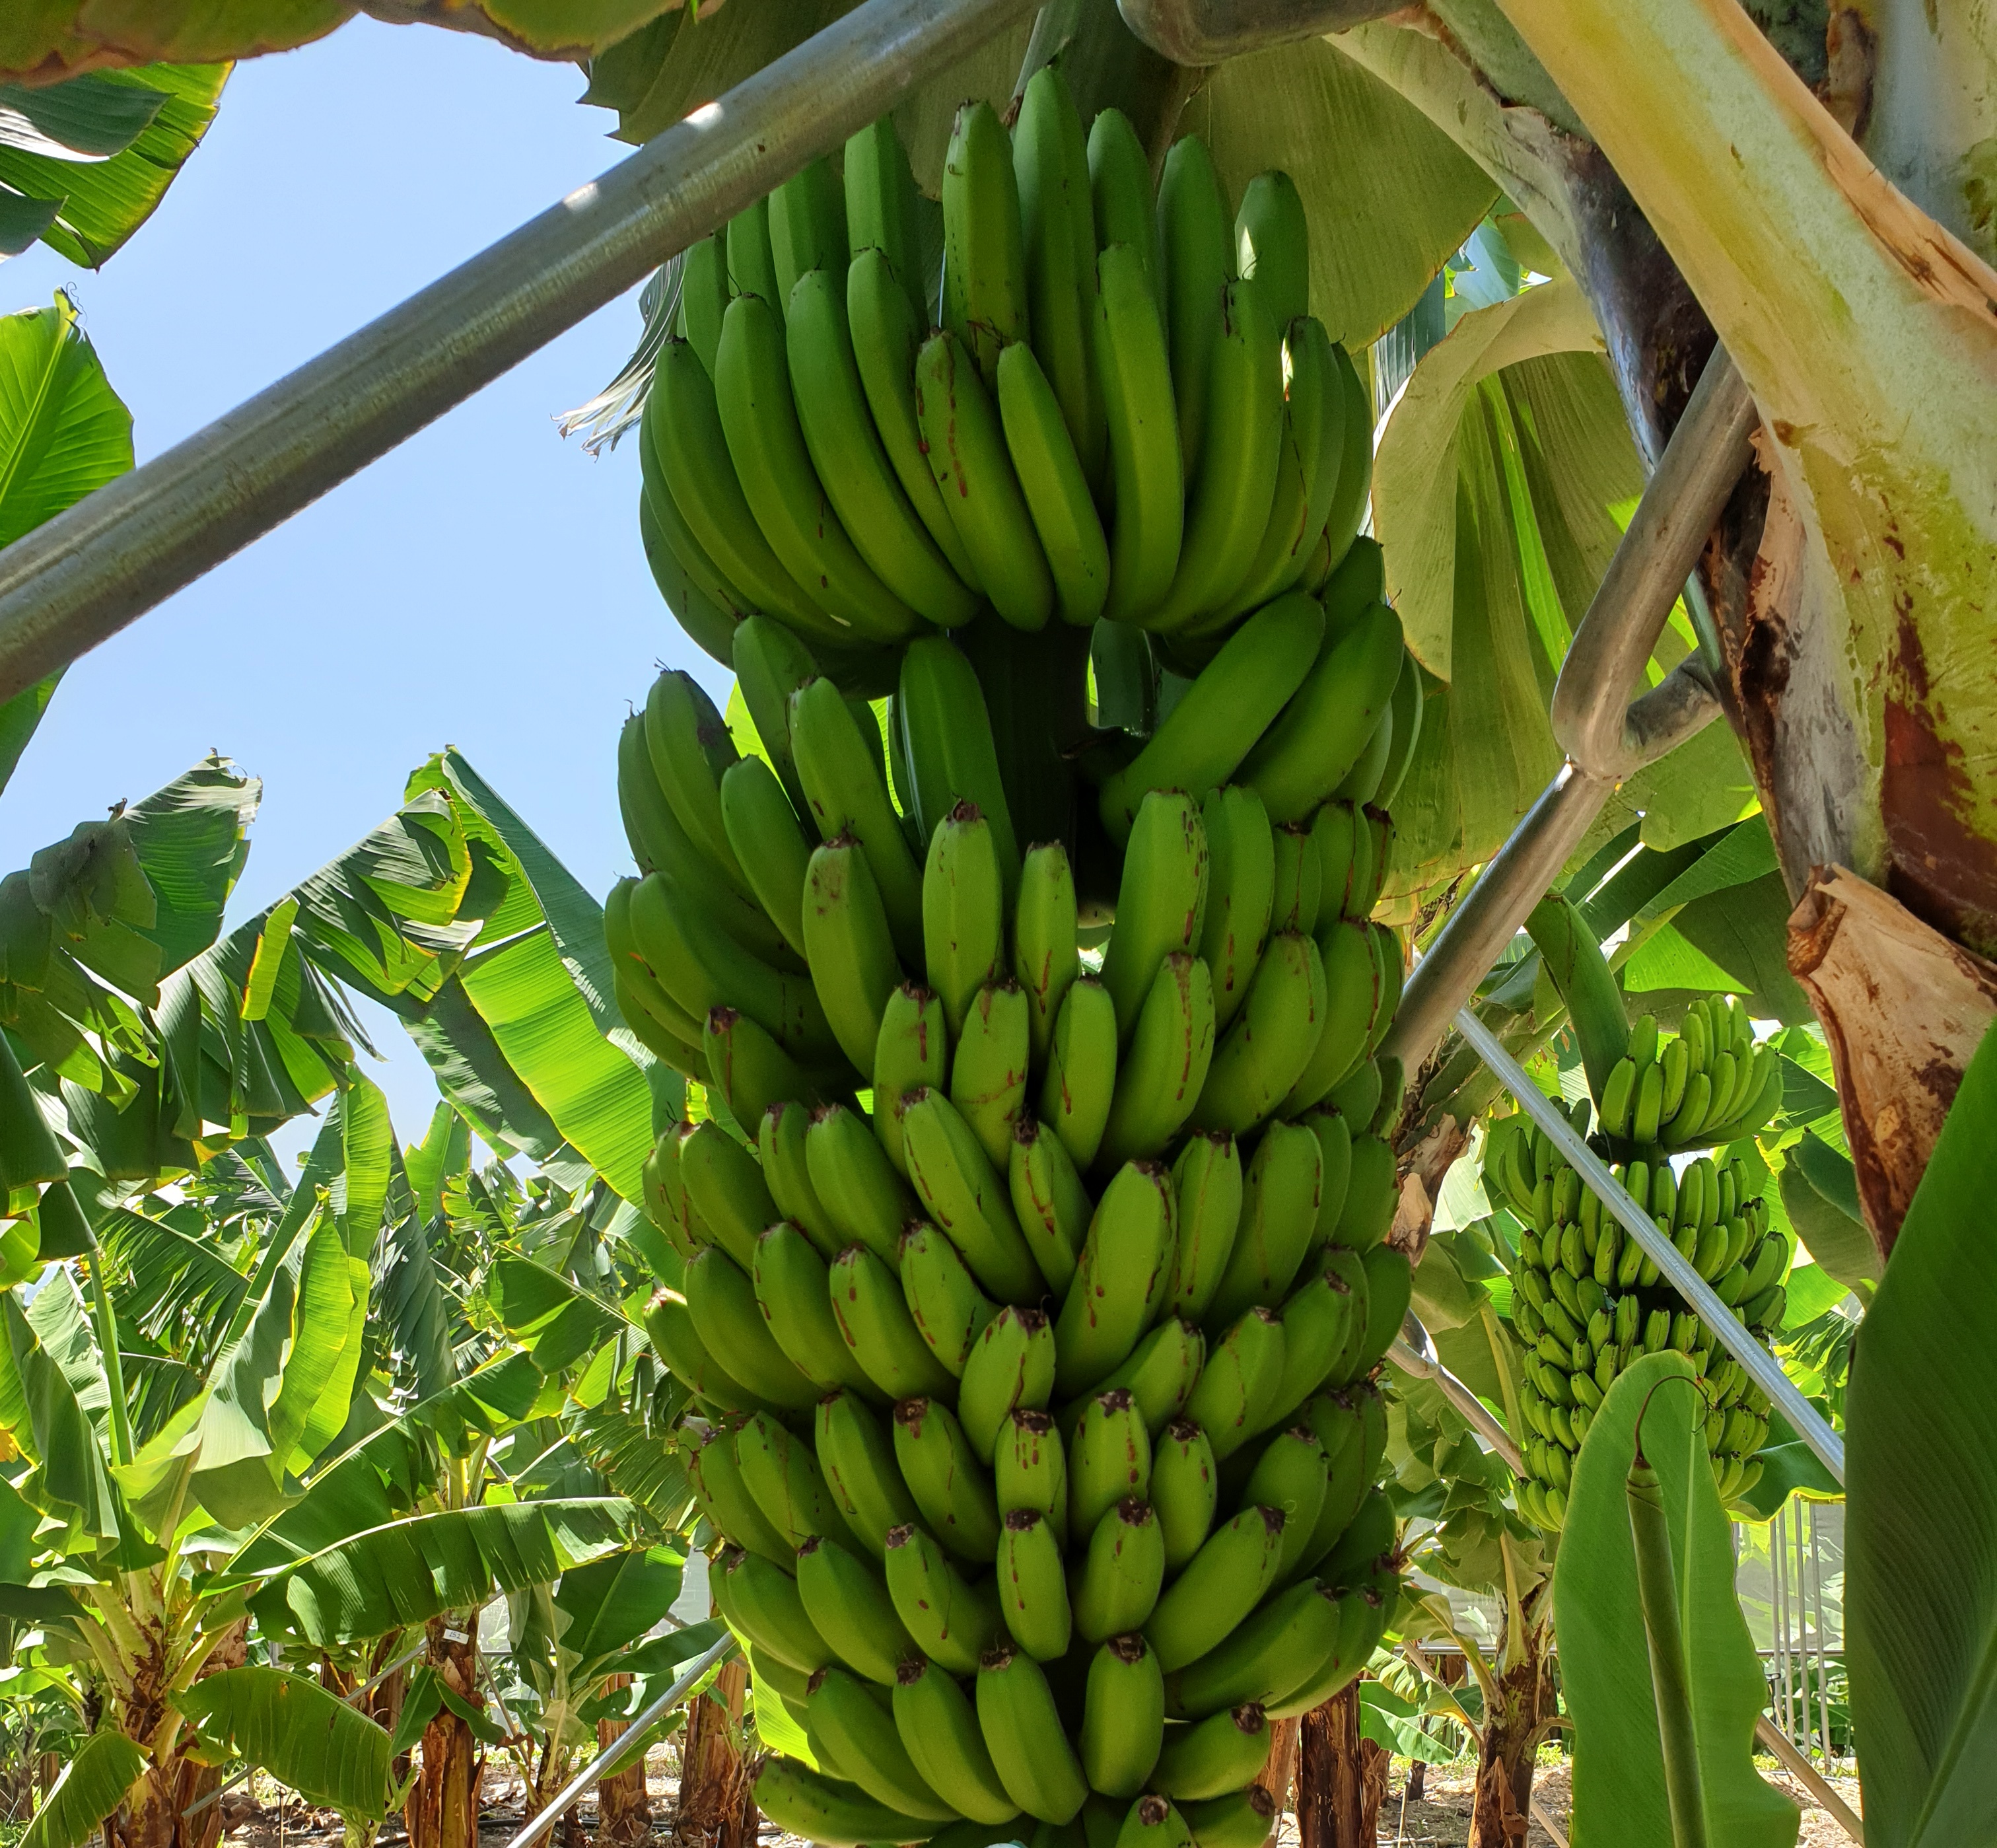
Label: Keep